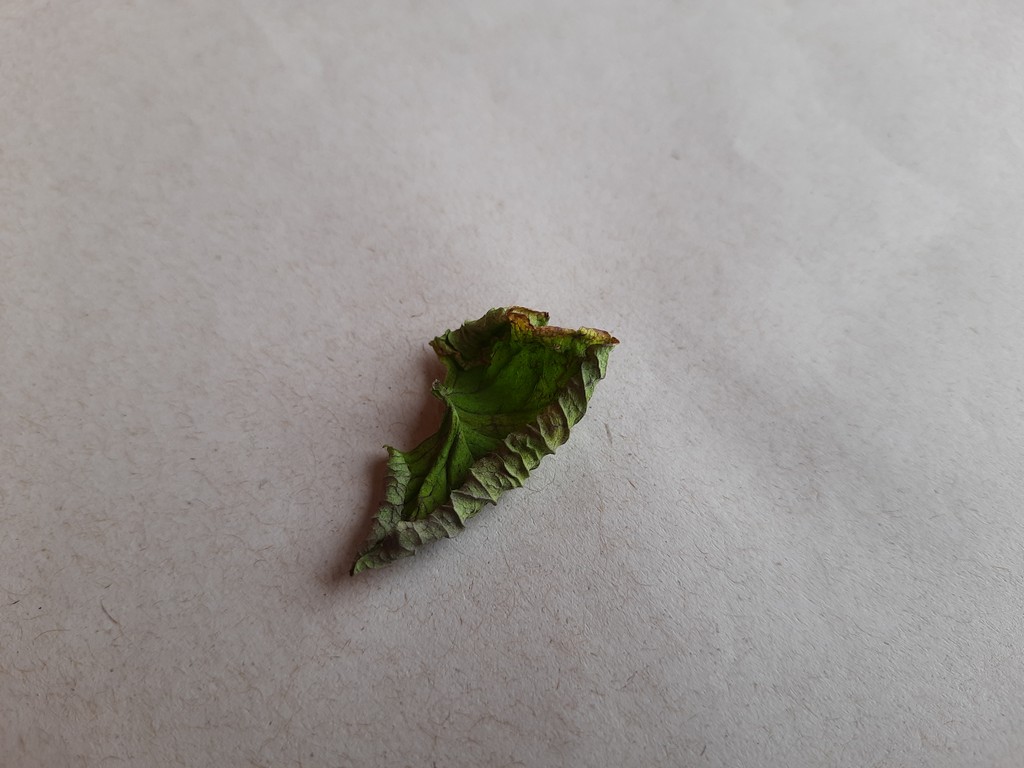
Label: Dried